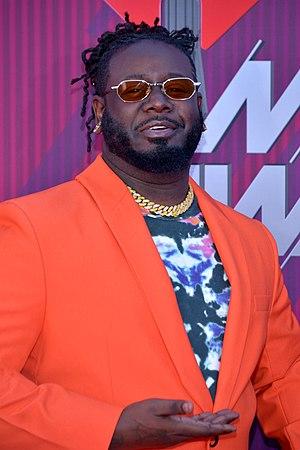
T-Pain, de son vrai nom Faheem Rasheed Najm, né le 30 septembre 1985 à Tallahassee, en Floride, est un rappeur, auteur-compositeur-interprète, producteur et acteur américain. Il se lance dans la musique inspiré par Roger Troutman, T-Pain fait plusieurs références au groupe notamment dans Tallahassee Love. Son premier album, Rappa Ternt Sanga, est publié en 2005. En 2007, T-Pain publie son deuxième album Epiphany, qui atteint la première place du Billboard 200. Son troisième album, Thr33 Ringz, est publié en 2008. T-Pain est récompensé de deux Grammy Awards aux côtés des artistes Kanye West et Jamie Foxx.